Caffeine

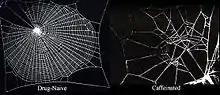
Caffeine effects on spider webs

The bacteria "Pseudomonas putida" CBB5 can live on pure caffeine and can cleave caffeine into carbon dioxide and ammonia.